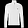
Label: Pullover